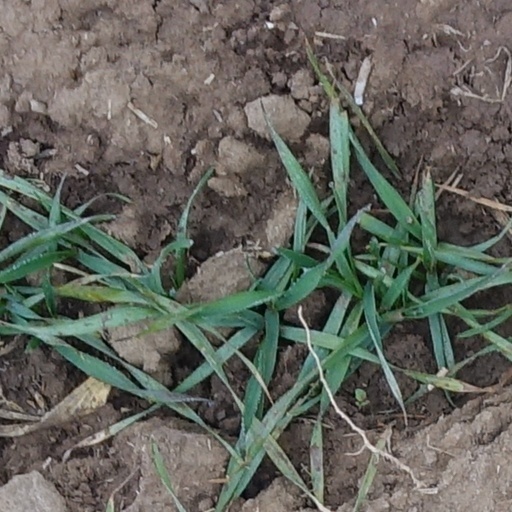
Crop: wheat